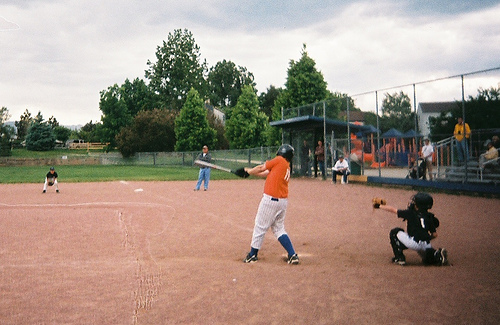
những người đàn ông đang theo dõi một trận thi đấu bóng chày nam